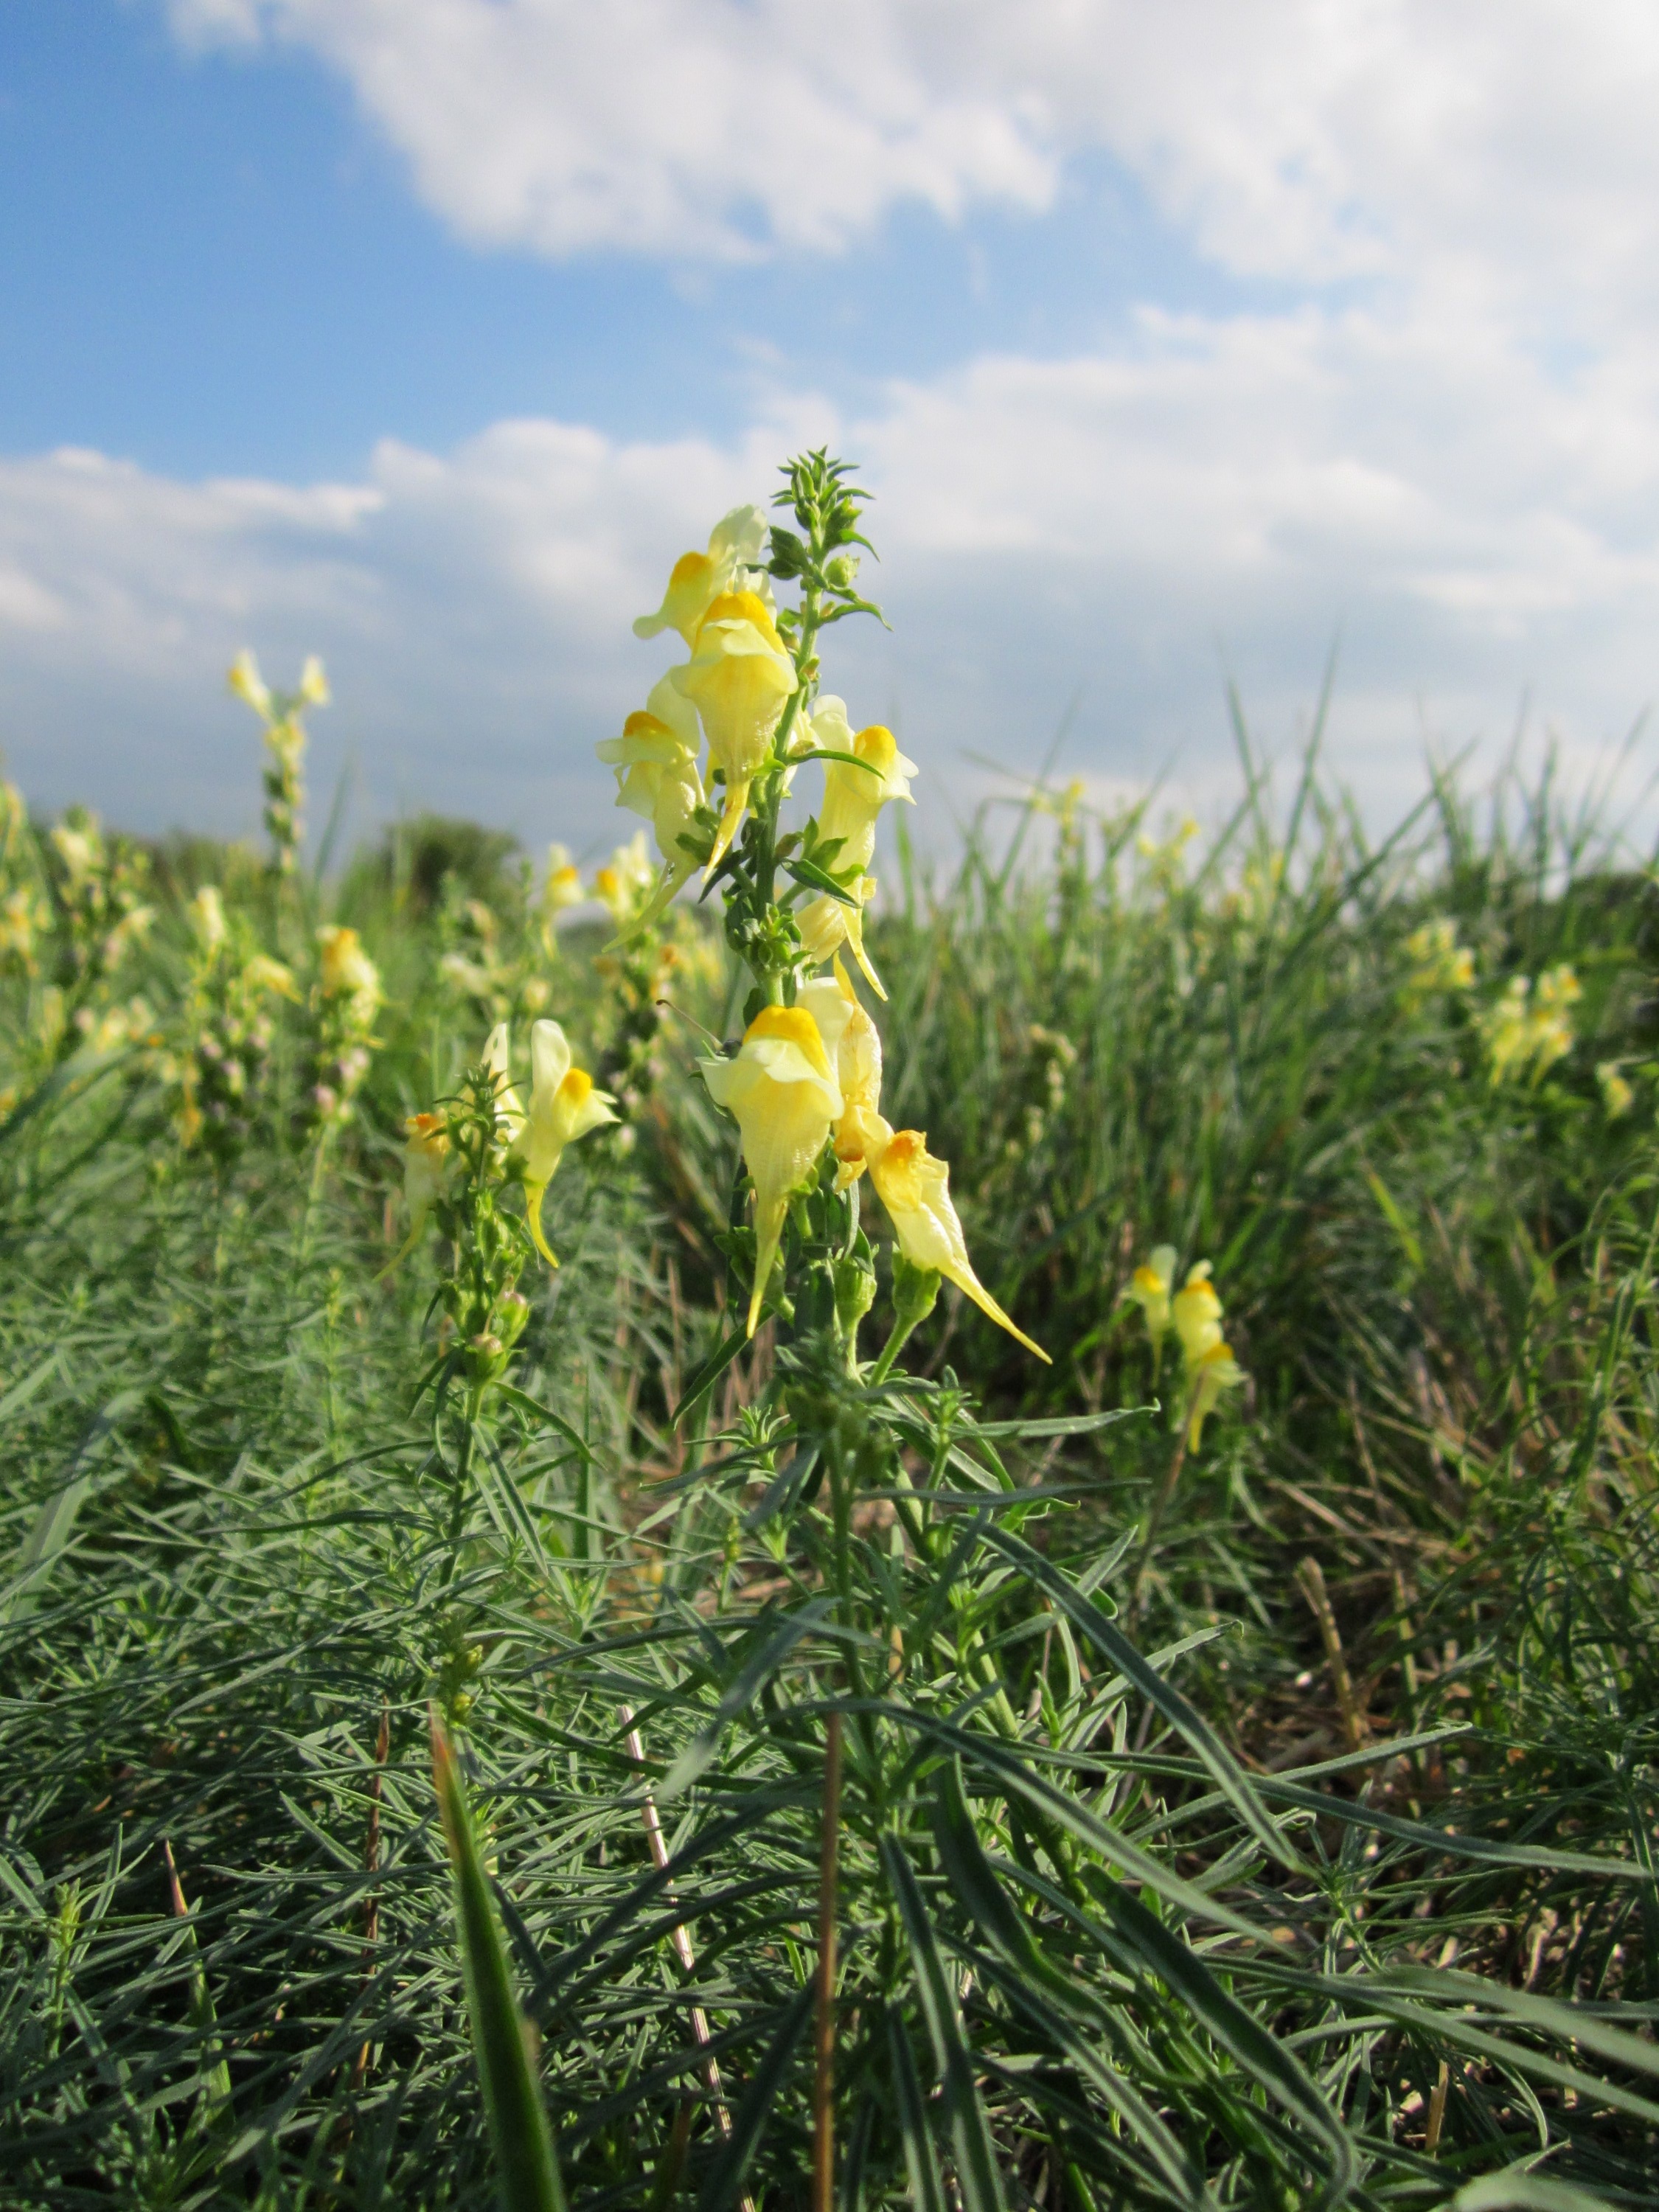
tree, grass, plant, field, meadow, prairie, flower, produce, crop, botany, agriculture, flora, wildflower, species, brassica, flowering plant, linaria vulgaris, common toadflax, yellow toadflax, butter and eggs, grass family, land plant